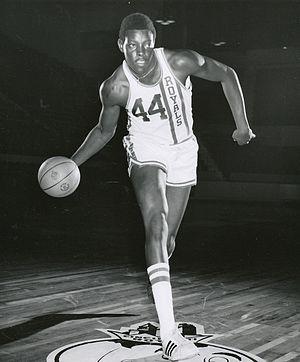
Samuel « Sam » Lacey, né le 28 mars 1948, à Indianola, Mississippi, et mort le 14 mars 2014, est un joueur américain de basket-ball.